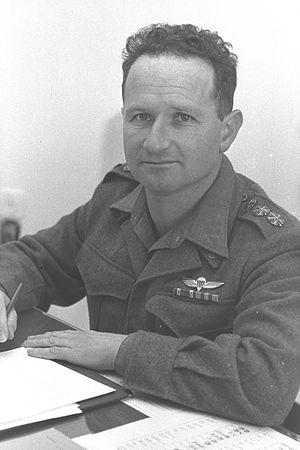
Uzi Narkiss, en hébreu עוזי נרקיס, est un officier général de Tsahal, l'armée israélienne, qui fut un des officiers ayant pris part au combat de conquête de Jérusalem en avril-mai 1948 et qui a pris Jérusalem- Est à la tête des parachutistes du 55 ème brigade d'infanterie entre le 5 et le 7 juin 1967. Après avoir quitté l'armée, en 1968, il est devenu l'un des directeurs de l'Agence juive pendant vingt ans.